2021 Czech parliamentary election

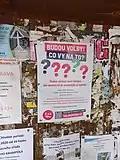
Million Moments for Democracy campaign.

The Tricolour Citizens' Movement, Svobodní, and Freeholder Party of the Czech Republic formed an electoral alliance called Tricolour–Svobodní–Soukromníci (TSS), led by Tricolour leader Zuzana Majerová Zahradníková. Václav Klaus Jr. was originally meant to be the electoral leader, but he quit politics soon after formation of the alliance.